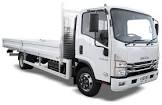
Vehicle type: Cars